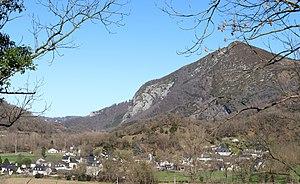
Ger (Hautes-Pyrénées)
Ger est une commune française située dans le département des Hautes-Pyrénées, en région Occitanie.